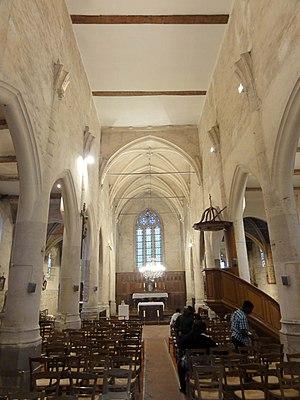
Intérieur de l'église de l'Assomption de Notre-Dame - voir titre.
L'église Notre-Dame-de-l’Assomption est une église catholique paroissiale située à Vauréal, dans le Val-d'Oise, en France. La paroisse a été érigée en 1253, mais la première église a été incendiée par les Anglais en 1432, pendant la guerre de Cent Ans. Elle a été remplacée par un nouvel édifice de style gothique flamboyant, dont la construction a probablement débuté à la fin du XVᵉ siècle. Au moment de la dédicace, en 1561, la majeure partie de l'église est sans doute terminée depuis plusieurs années, mais le clocher et la façade sont de style Renaissance et probablement postérieurs. Les voûtes de la nef et de ses bas-côtés n'ont jamais été réalisées. L'église Notre-Dame est inscrite monument historique depuis 1926. Elle répond à un plan très simple, et ne présente architecturalement rien de particulièrement remarquable, mais est assez homogène et représentative des reconstructions après la guerre de Cent Ans. Certains éléments du mobilier sont intéressants. Depuis l'inauguration de l'église Sainte-Claire de Vauréal en 1995, l'église Notre-Dame est reléguée au second plan, et les messes dominicales se célèbrent actuellement le dimanche soir.